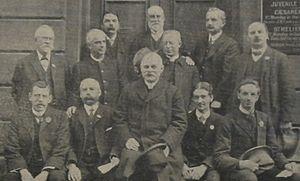
L'Eisteddfod. Groupe des organisateurs de cette grande manifestation - La Chronique de Jersey 2 novembre 1912
L'Eisteddfod de Jersey est un festival fondé en 1908 par l'ancien doyen de Jersey. Il se déroule chaque année à Jersey, sauf durant les deux conflits mondiaux. Il se base sur l'Eisteddfod d'origine créé au Pays de Galles. L'Eisteddfod mit en valeur le patrimoine historique culturel et linguistique gallois avant d'élargir aux cultures mondiales et aux diverses minorités.